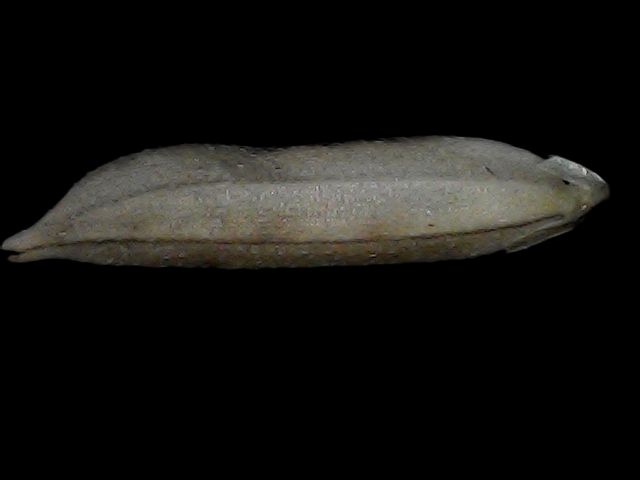
Rice variety: Bd57